R101

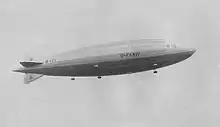
R101 in flight

The lengthy process of inflating the R101's hydrogen gasbags began on 11 July 1929 and was complete by 21 September. With the airship now airborne and loosely tethered within the shed, it was now possible to carry out lift and trim trials. These were disappointing. A design conference held on 17 June 1929 had estimated a gross lift of 151.8 tons and a total airframe weight, including the power installation, of 105 tons. The actual figures proved to be a gross lift of 148.46 tons and a weight of 113.6 tons. Moreover, the airship was tail-heavy, a result of the tail surfaces being considerably above estimated weight. In this form, a flight to India was out of the question. Airship operations under tropical conditions were made more difficult by the loss of lift in high air temperatures: the loss of lift in Karachi (then part of British India) was estimated to be as much as 11 tons for an airship the size of R101.